Rural Municipality of Gimli

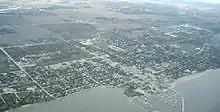
The community of Gimli in the rural municipality as seen from above.

With a large and historic Icelandic culture along the shore of Lake Winnipeg from Husavik north to Hnausa, there are many celebrations and recognition of this heritage throughout the year and the communities in the RM of Gimli. Most of these are celebrated in the town of Gimli itself, though others can be found in the other settlements throughout the RM of Gimli. Aside from the Icelandic heritage, there is also a visible Ukrainian cultural history in the rural municipality with a few churches and cemeteries across the landscape.